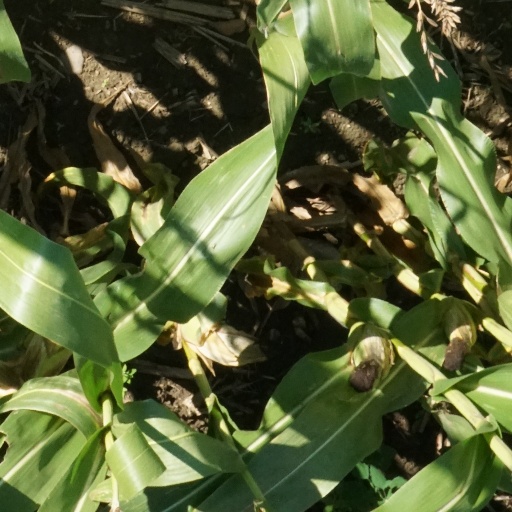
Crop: maize; corn